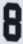
Number: 8